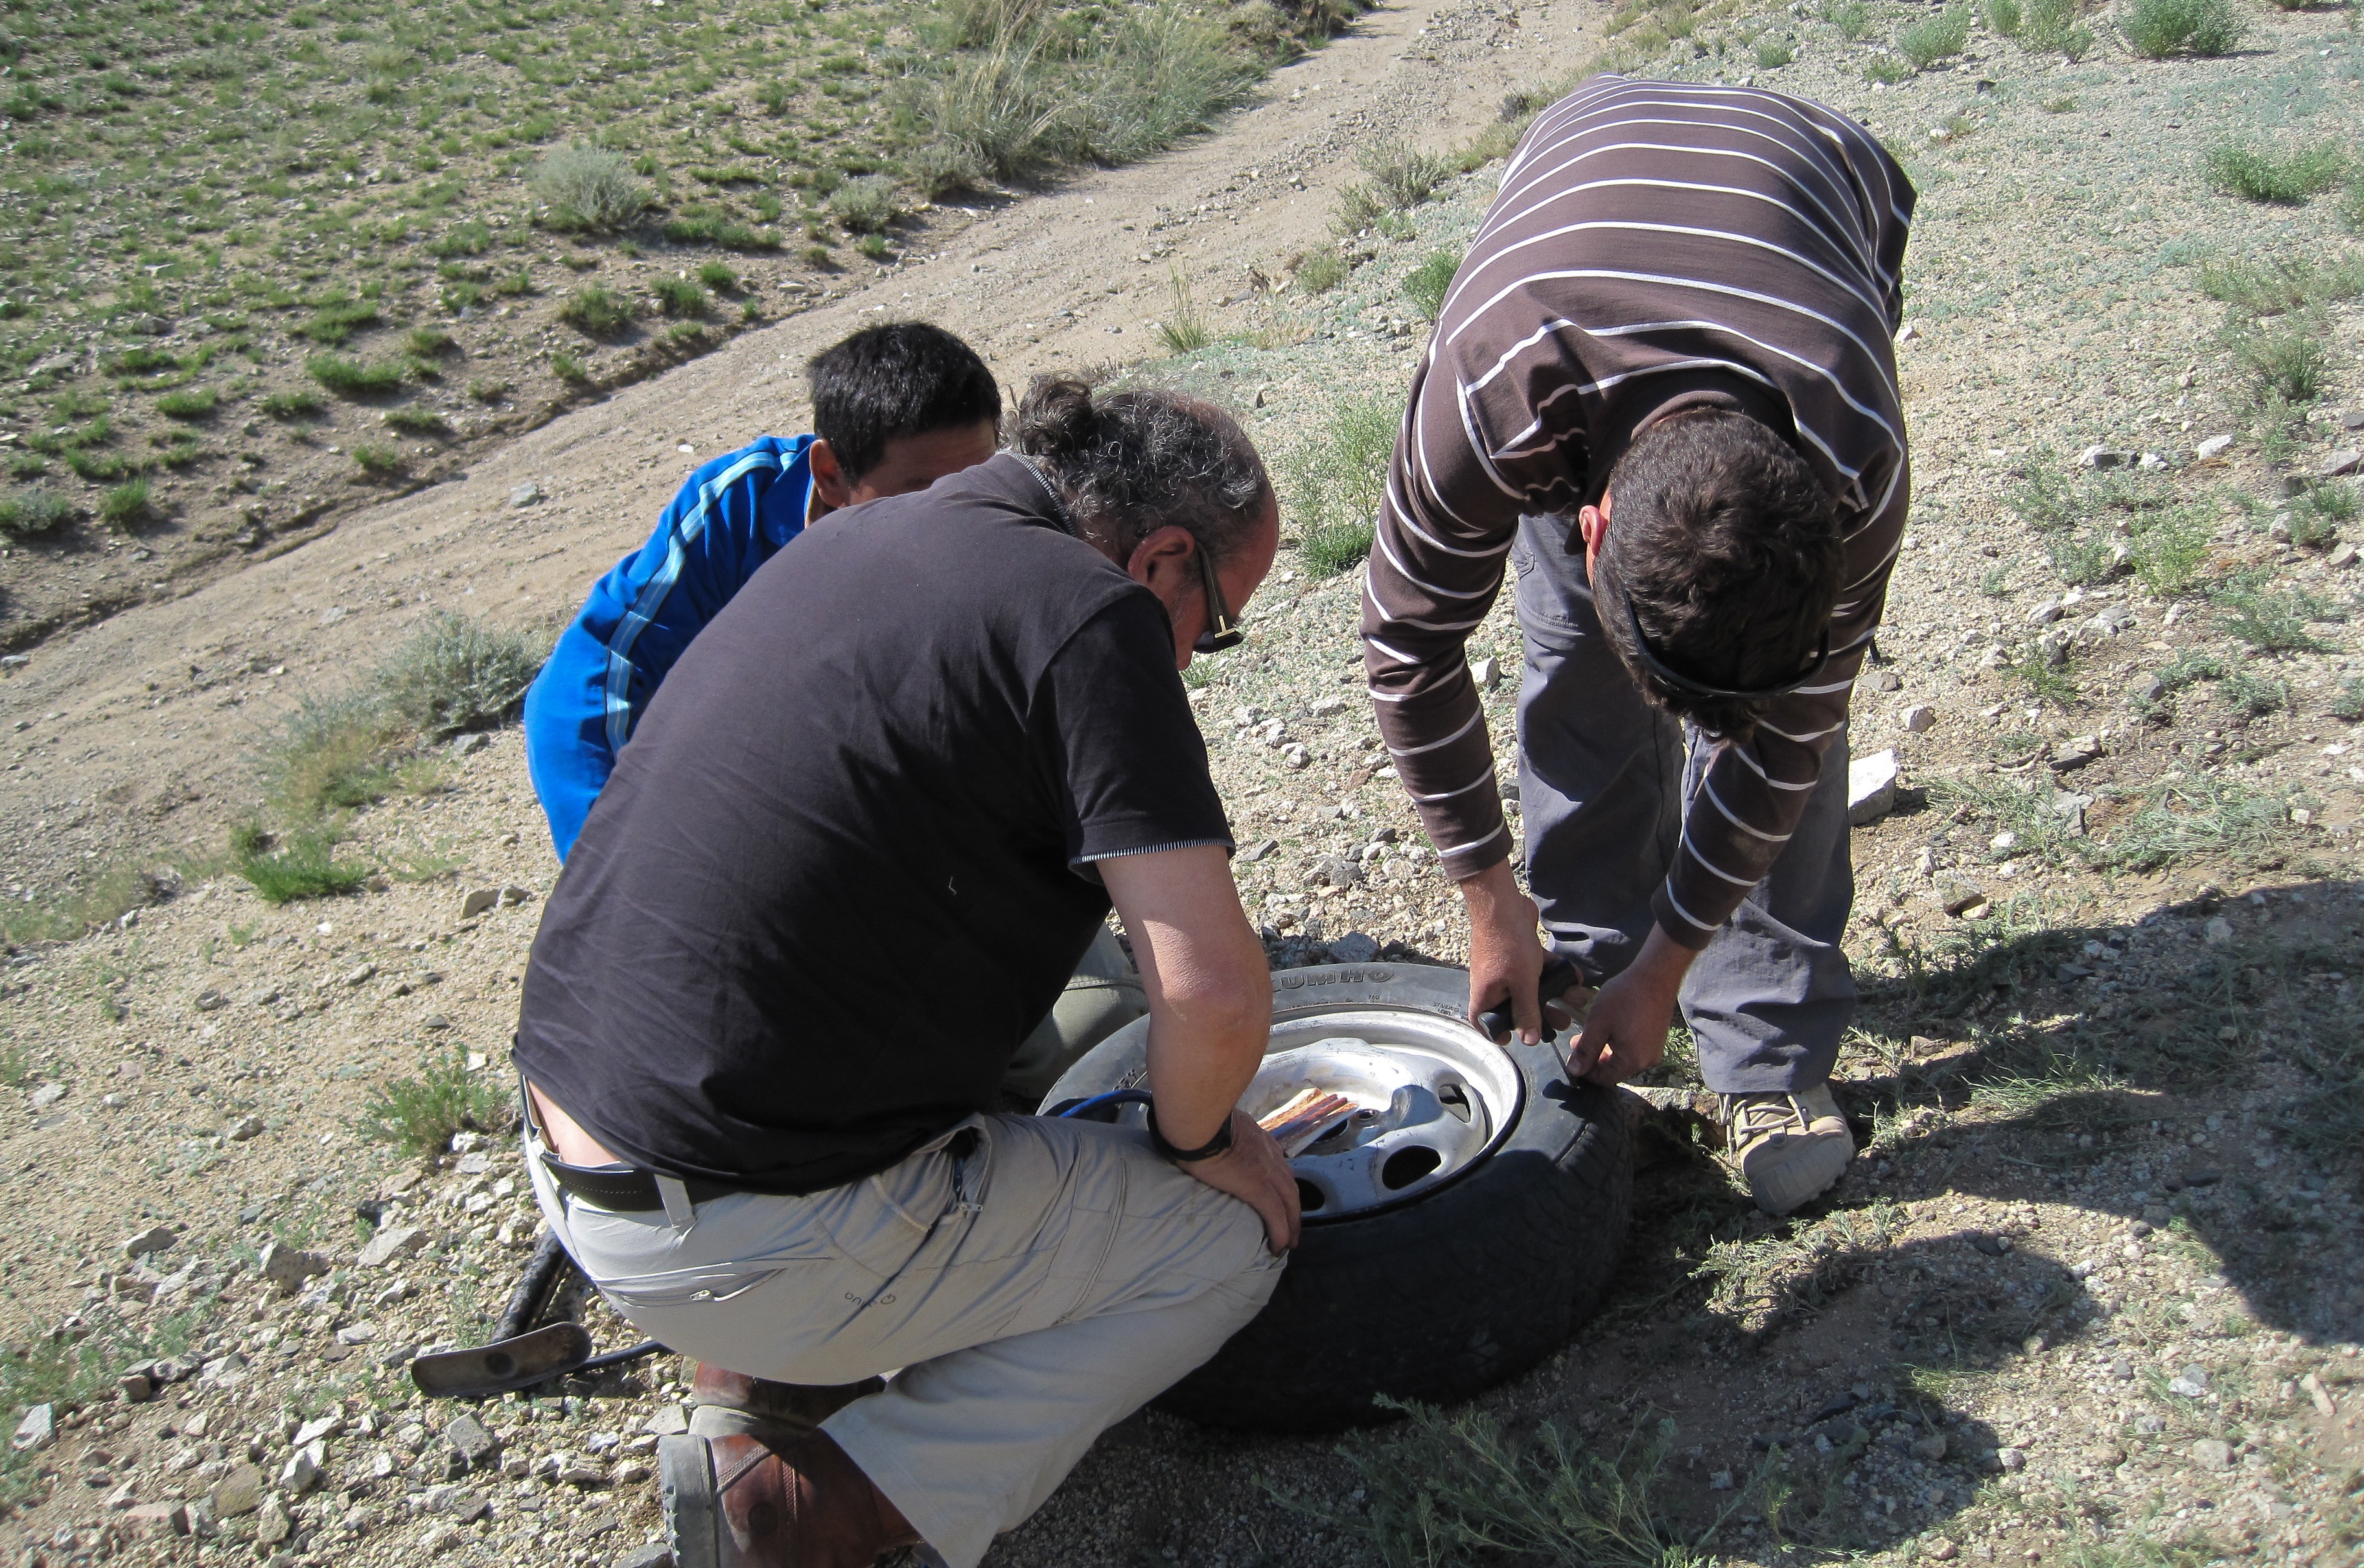
walking, hiking, wheel, adventure, soil, tire, geology, backpacking, mongolia, mutual aid